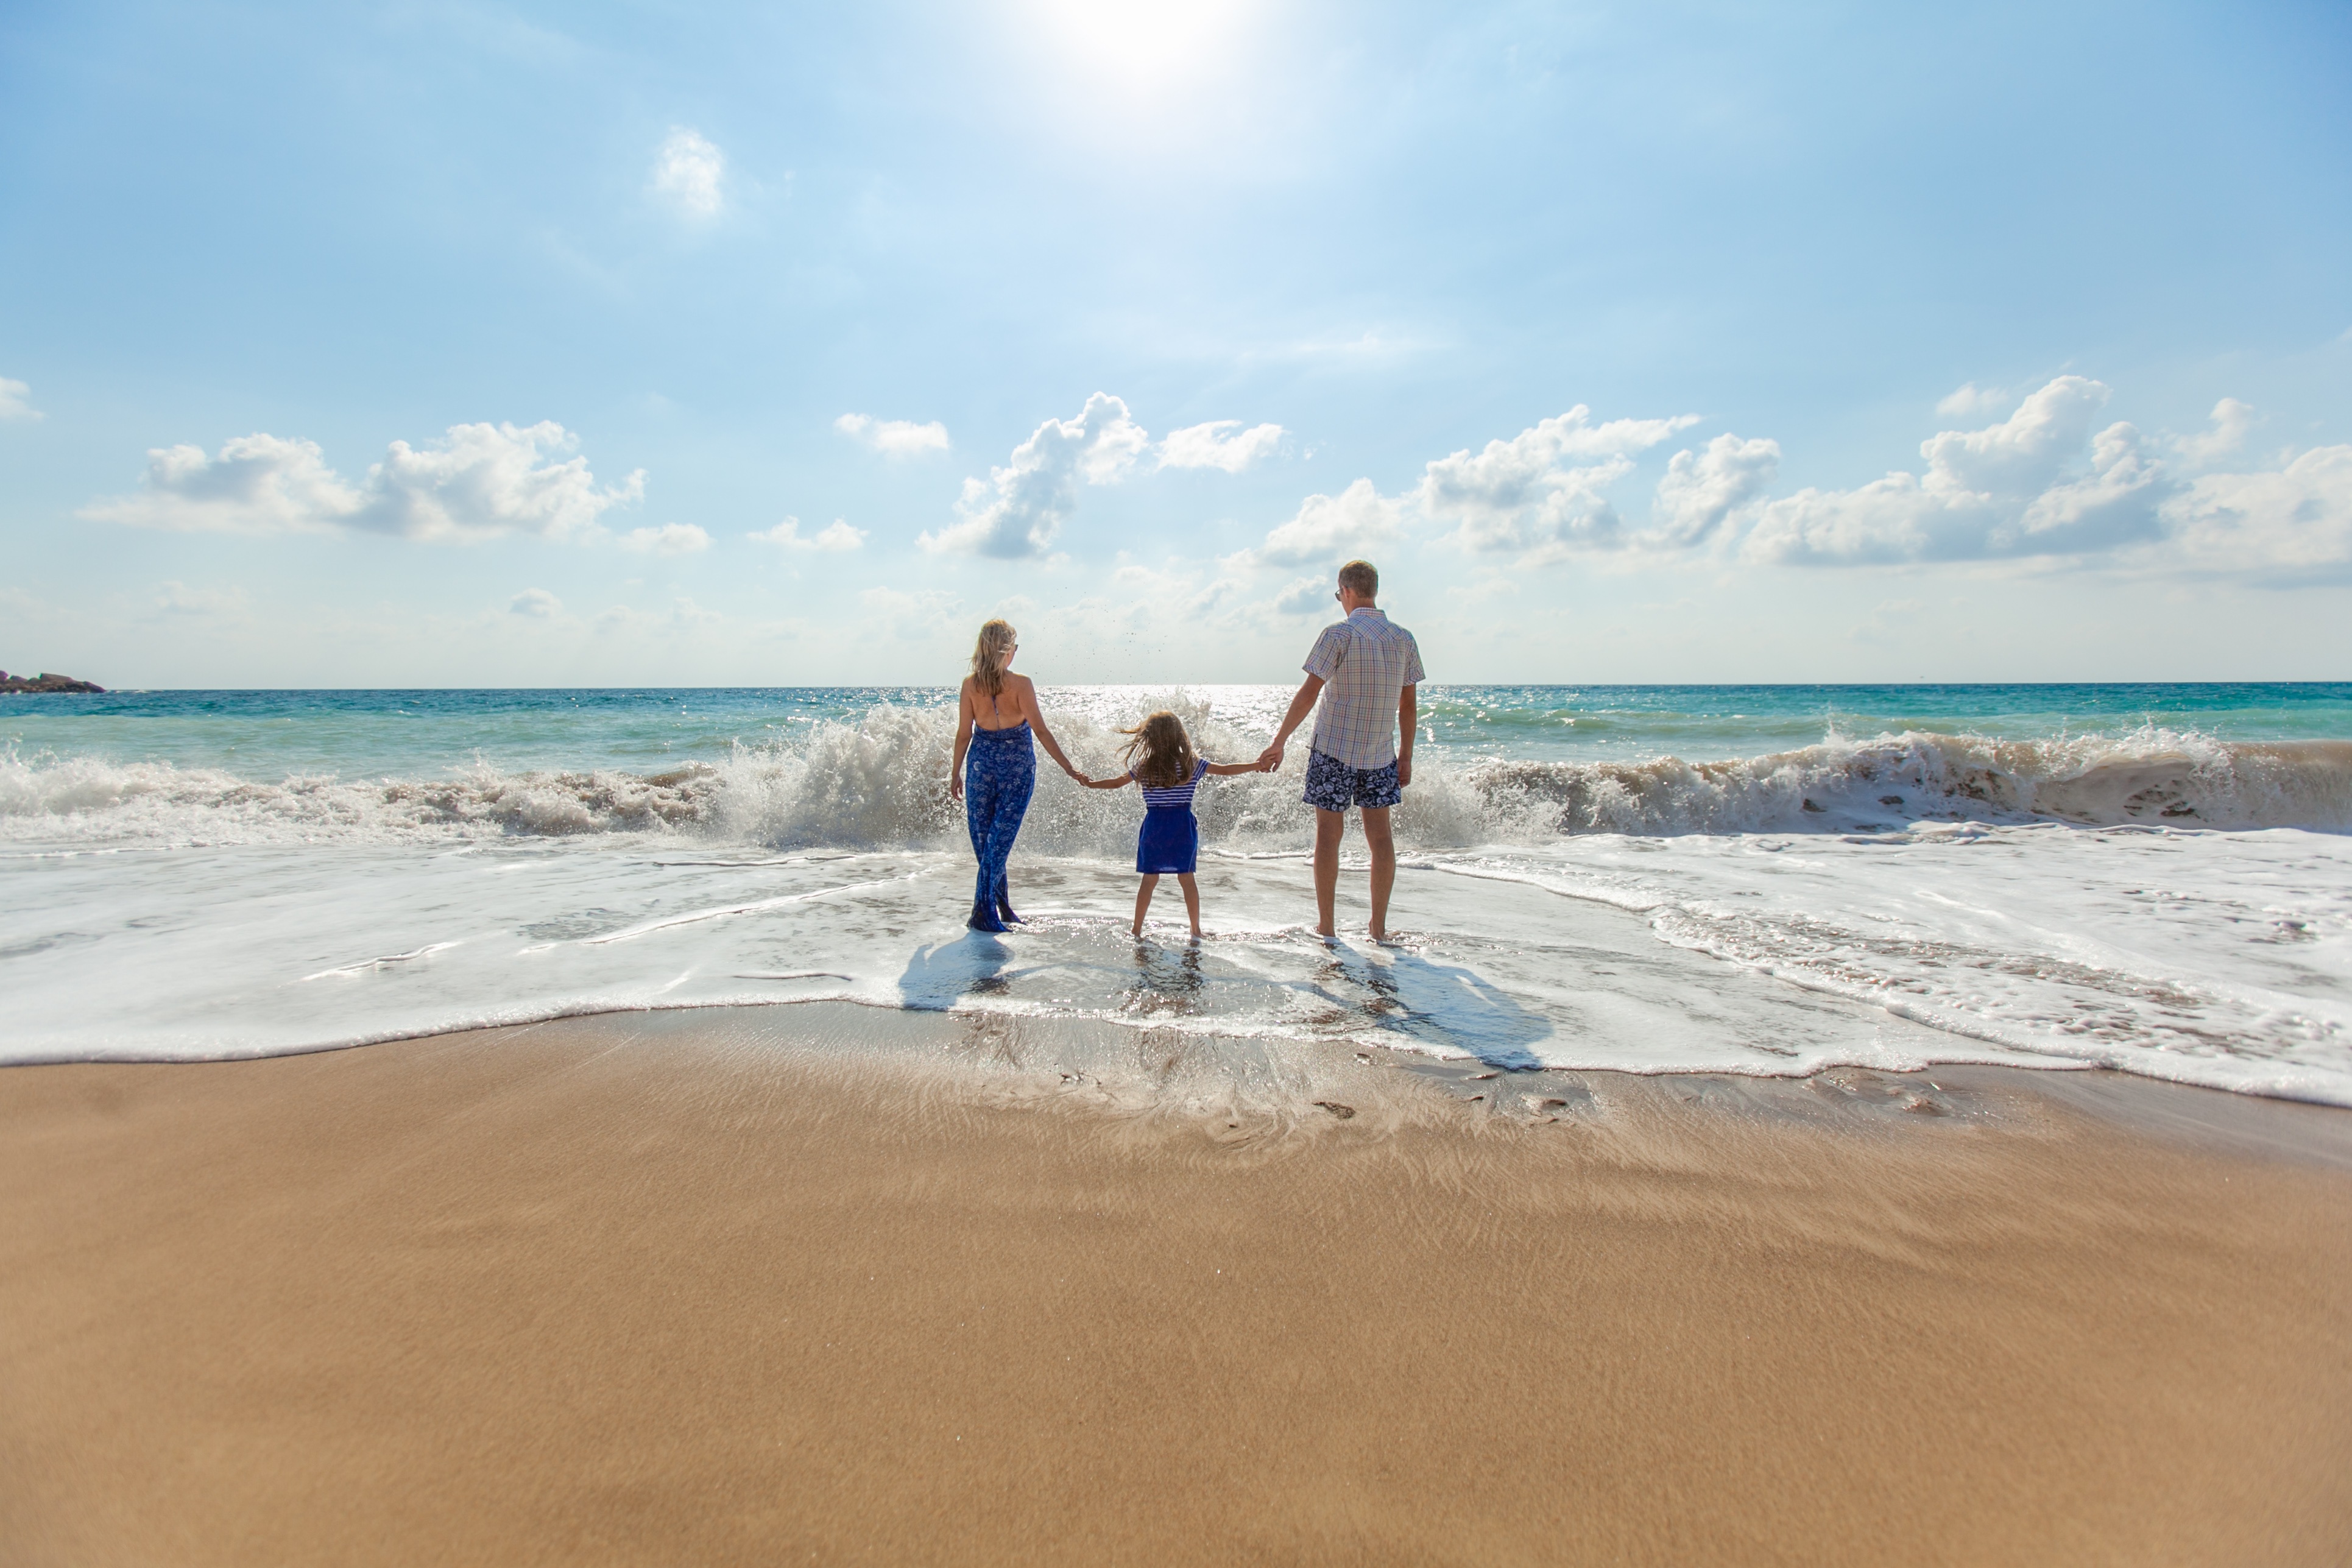
beach, sea, coast, water, sand, ocean, sky, shore, wave, summer, vacation, leisure, seashore, body of water, sunny, family, fun, relaxation